History of Bermuda

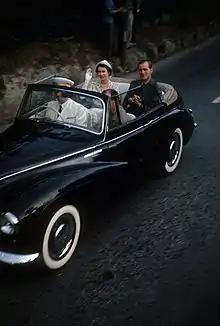
Queen Elizabeth II and Prince Philip visiting Bermuda in 1953.

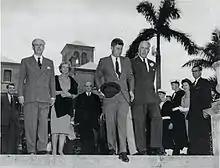
The famously hatless President Kennedy leaves Government House in Bermuda clutching a fedora followed by British Prime Minister Harold Macmillan and his wife Dorothy. Macmillan was keen to negotiate British access to American nuclear technology.

Tourism in Bermuda first developed in Victorian times, catering to a wealthy elite seeking to escape North American winters. Many also came hoping to find young aristocrats among the officers of the Garrison and Naval base to whom they might marry their daughters. Local hoteliers were quick to exploit this, and organised many dances and gatherings during the 'season', to which military and naval officers were given a blanket invitation.